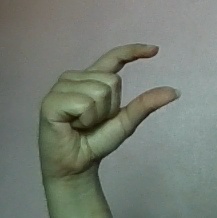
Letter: dal